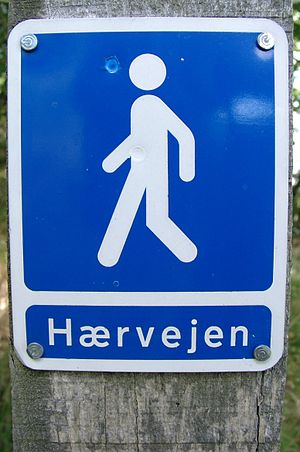
Hærvejen / Vandring på Hærvejen
Skilt der markerer vandreruten langs Hærvejen
Hærvejen er det moderne navn for det ene af de tre til fire gamle vejforløb på langs ad Jylland. Navnet stammer fra ca. 1930 og er af historikeren Hugo Matthiesen formentlig hentet fra et kort fra 1600-tallet, hvor den slesvigske del kaldes Hærvejen. Vejen har i det hele taget mange navne, heriblandt Oksevejen, Sakservejen, Gammel Viborgvej, Studevejen, Adelvejen og Pilgrimvejen.